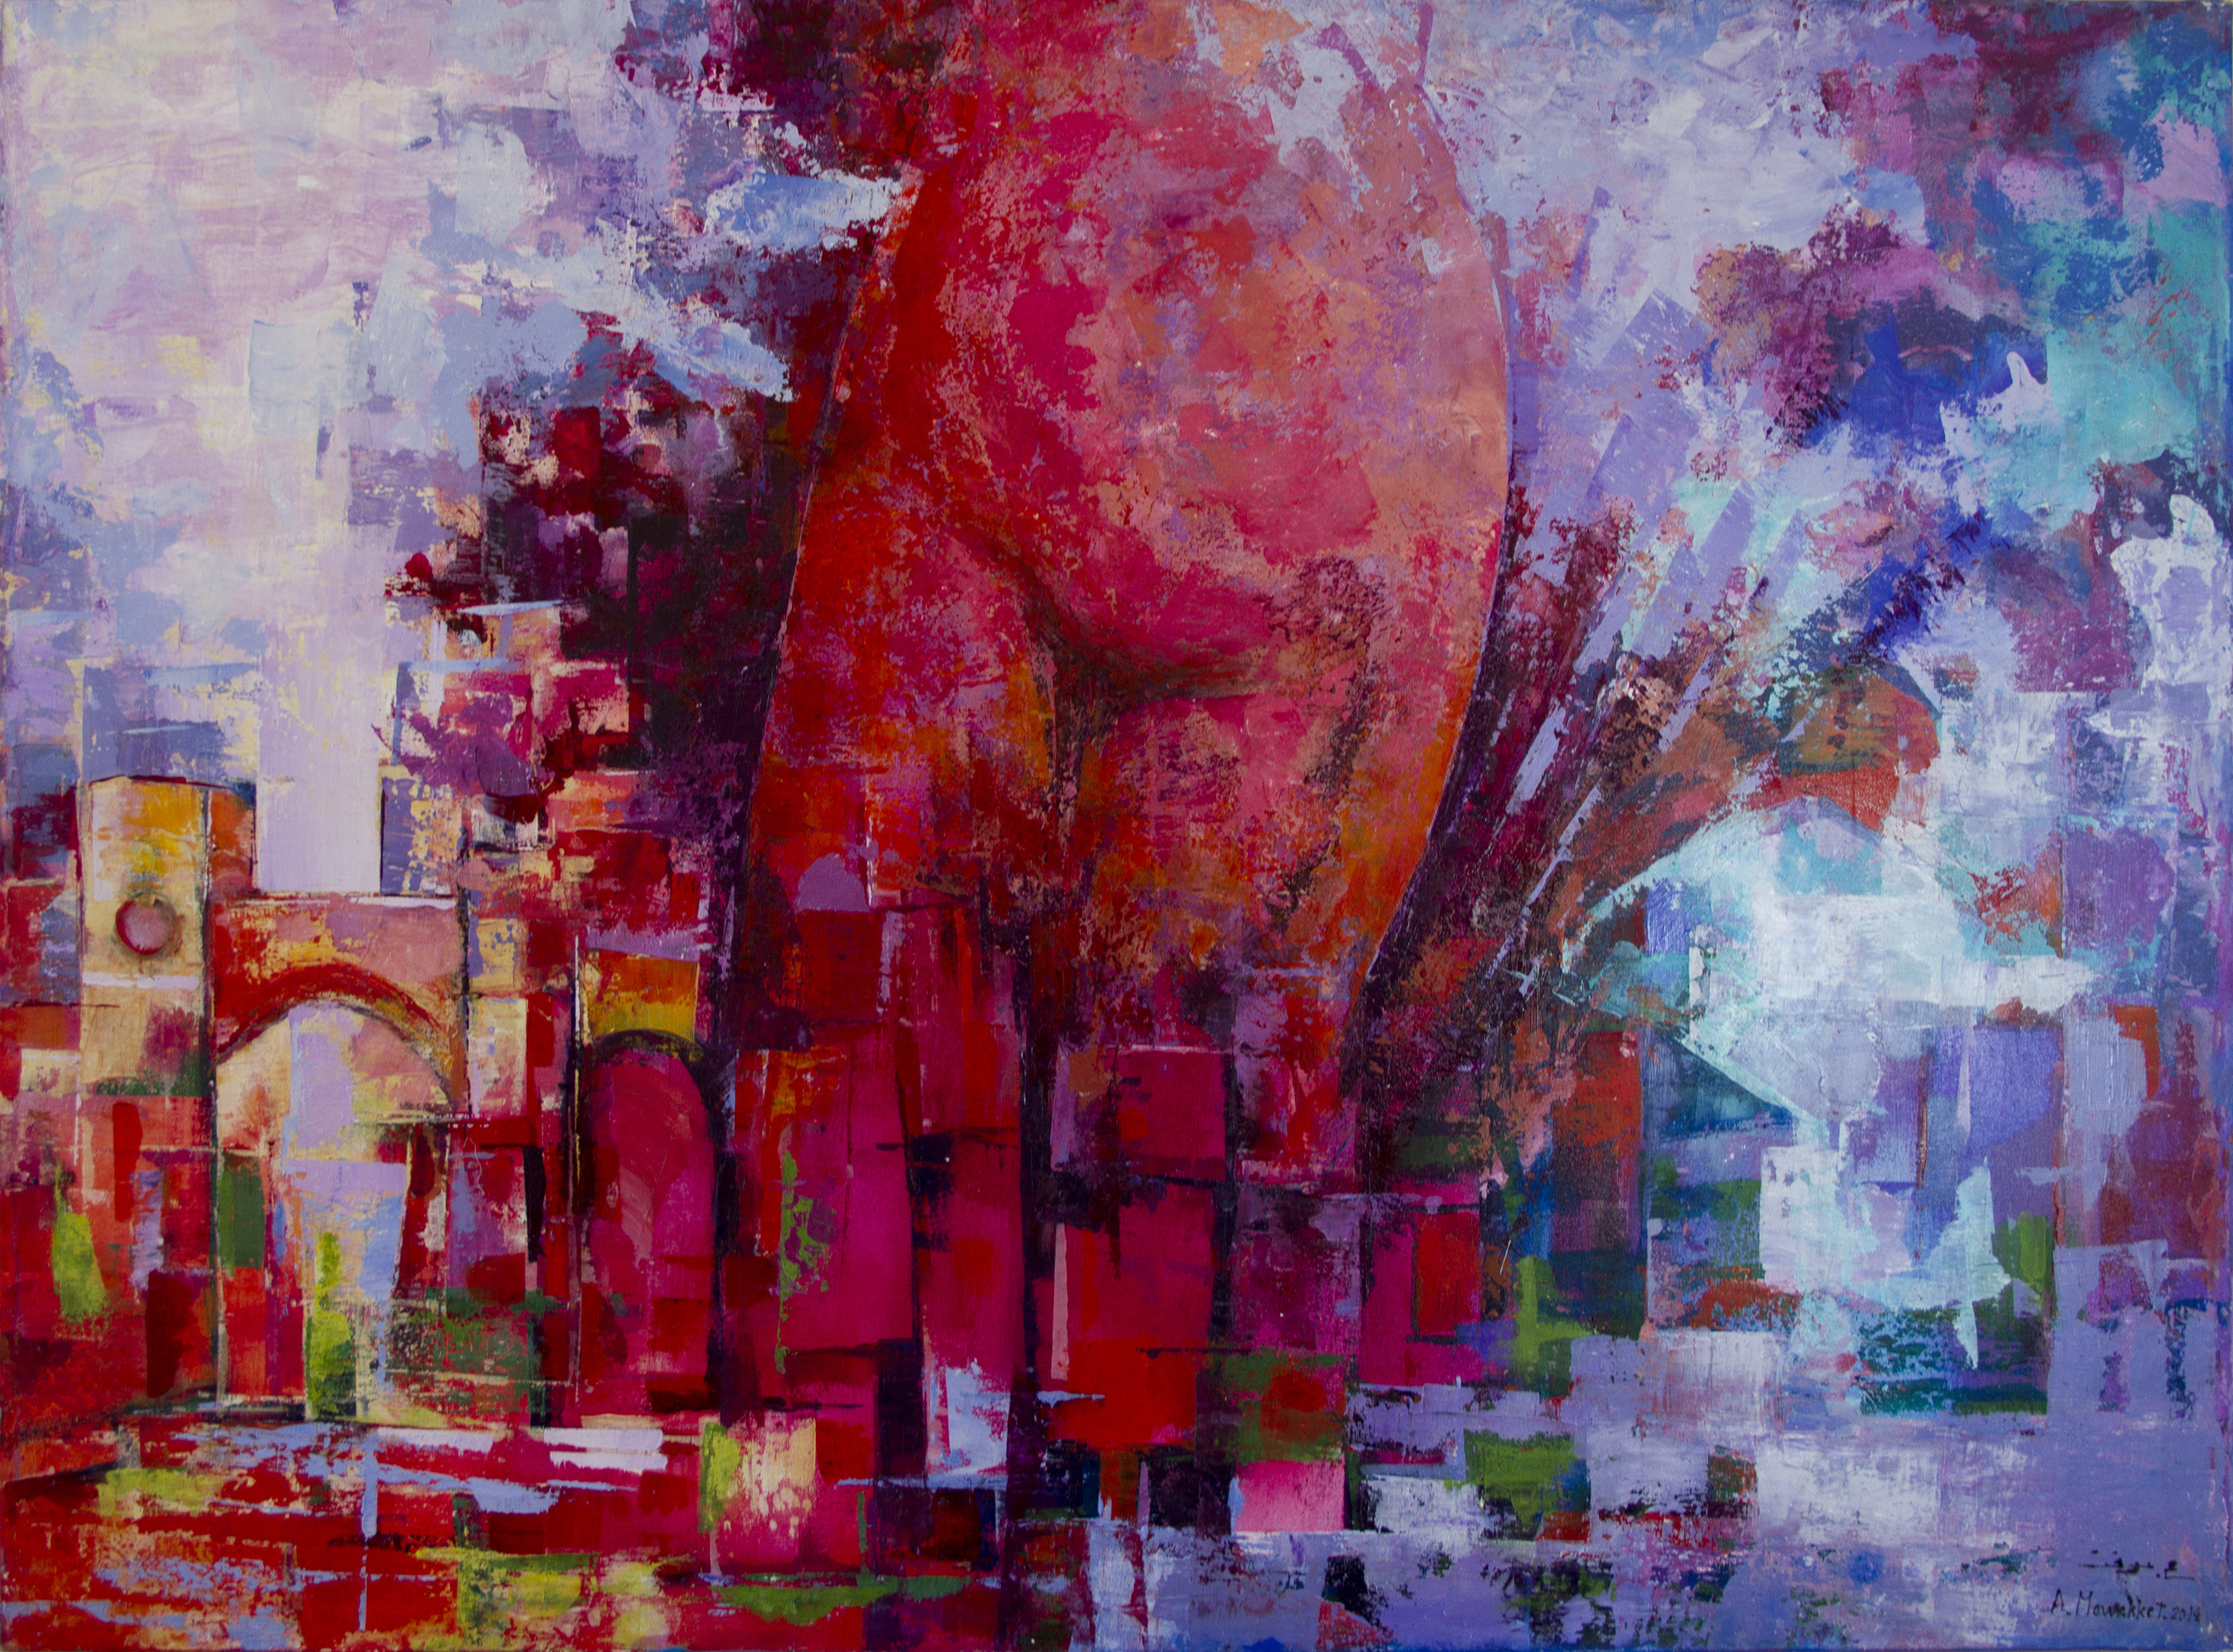
color, painting, art, illustration, mural, modern art, acrylic paint, psychedelic art, child art